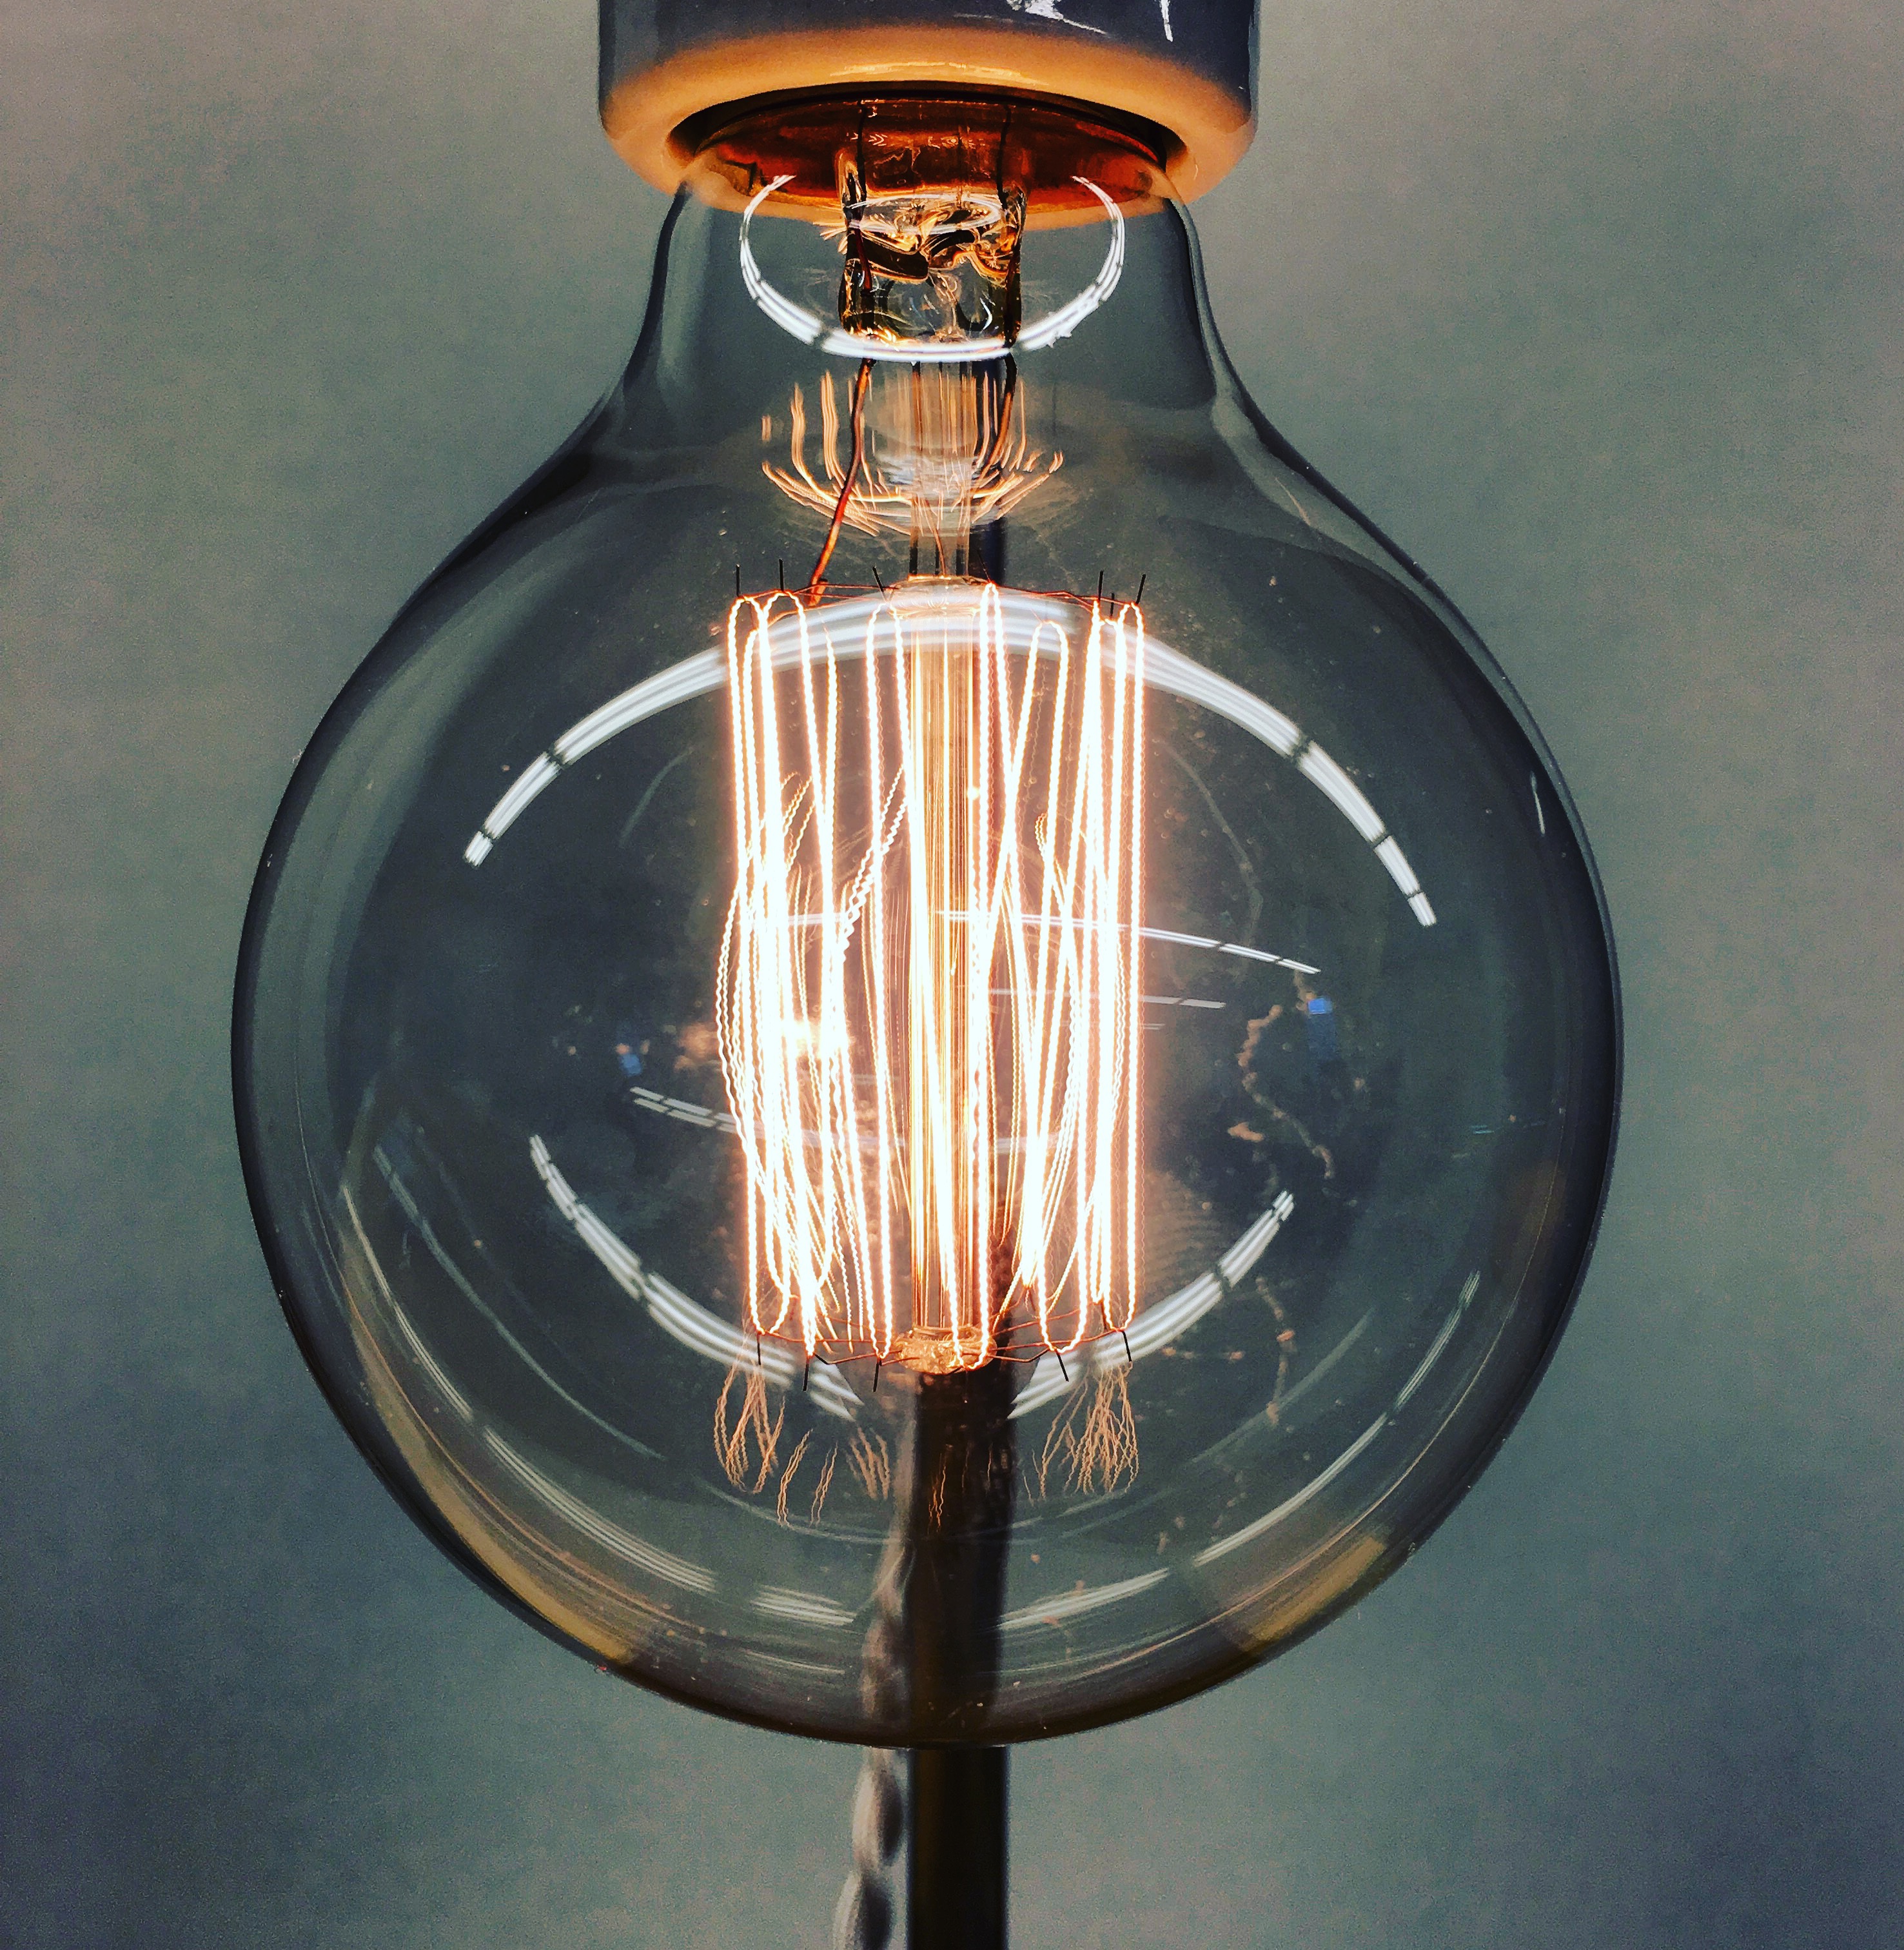
light, glass, lamp, lighting, light fixture, sconce, man made object, incandescent light bulb